International Department of the Communist Party of the Soviet Union

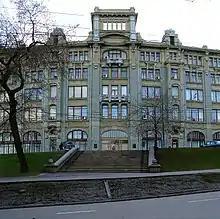
Former building of the Foreign Department of the Central Committee of the CPSU at 8 Old Square, previously the "Boyarsky Dvor" hotel, now the seat of the Presidential Administration of Russia

The International Department of the Central Committee of the Communist Party of the Soviet Union was a department of the Central Committee of the Communist Party of the Soviet Union that oversaw the Party's relationships with foreign Communist Parties as well as with international communist front organizations.